Soap Lake, Washington

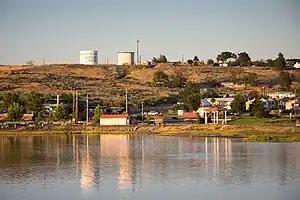
City of Soap Lake

Soap Lake is located in the center of the state of Washington, 20 miles north of Interstate 90 between Seattle and Spokane, sitting in a desert environment with nine inches or less of rainfall per year and 320 days of sun. The current population is approximately 1,740 people. Soap Lake is formed at the end of a chain of lakes running down the center of the Lower Grand Coulee. The Lower Grand Coulee is over a mile and a half wide in places with sheer basalt rock walls rising 900 feet over the coulee floor. State Highway 17, Coulee Corridor-National Scenic Byway, runs through Soap Lake and up the floor of the canyon heading towards Grand Coulee Dam and Canada.